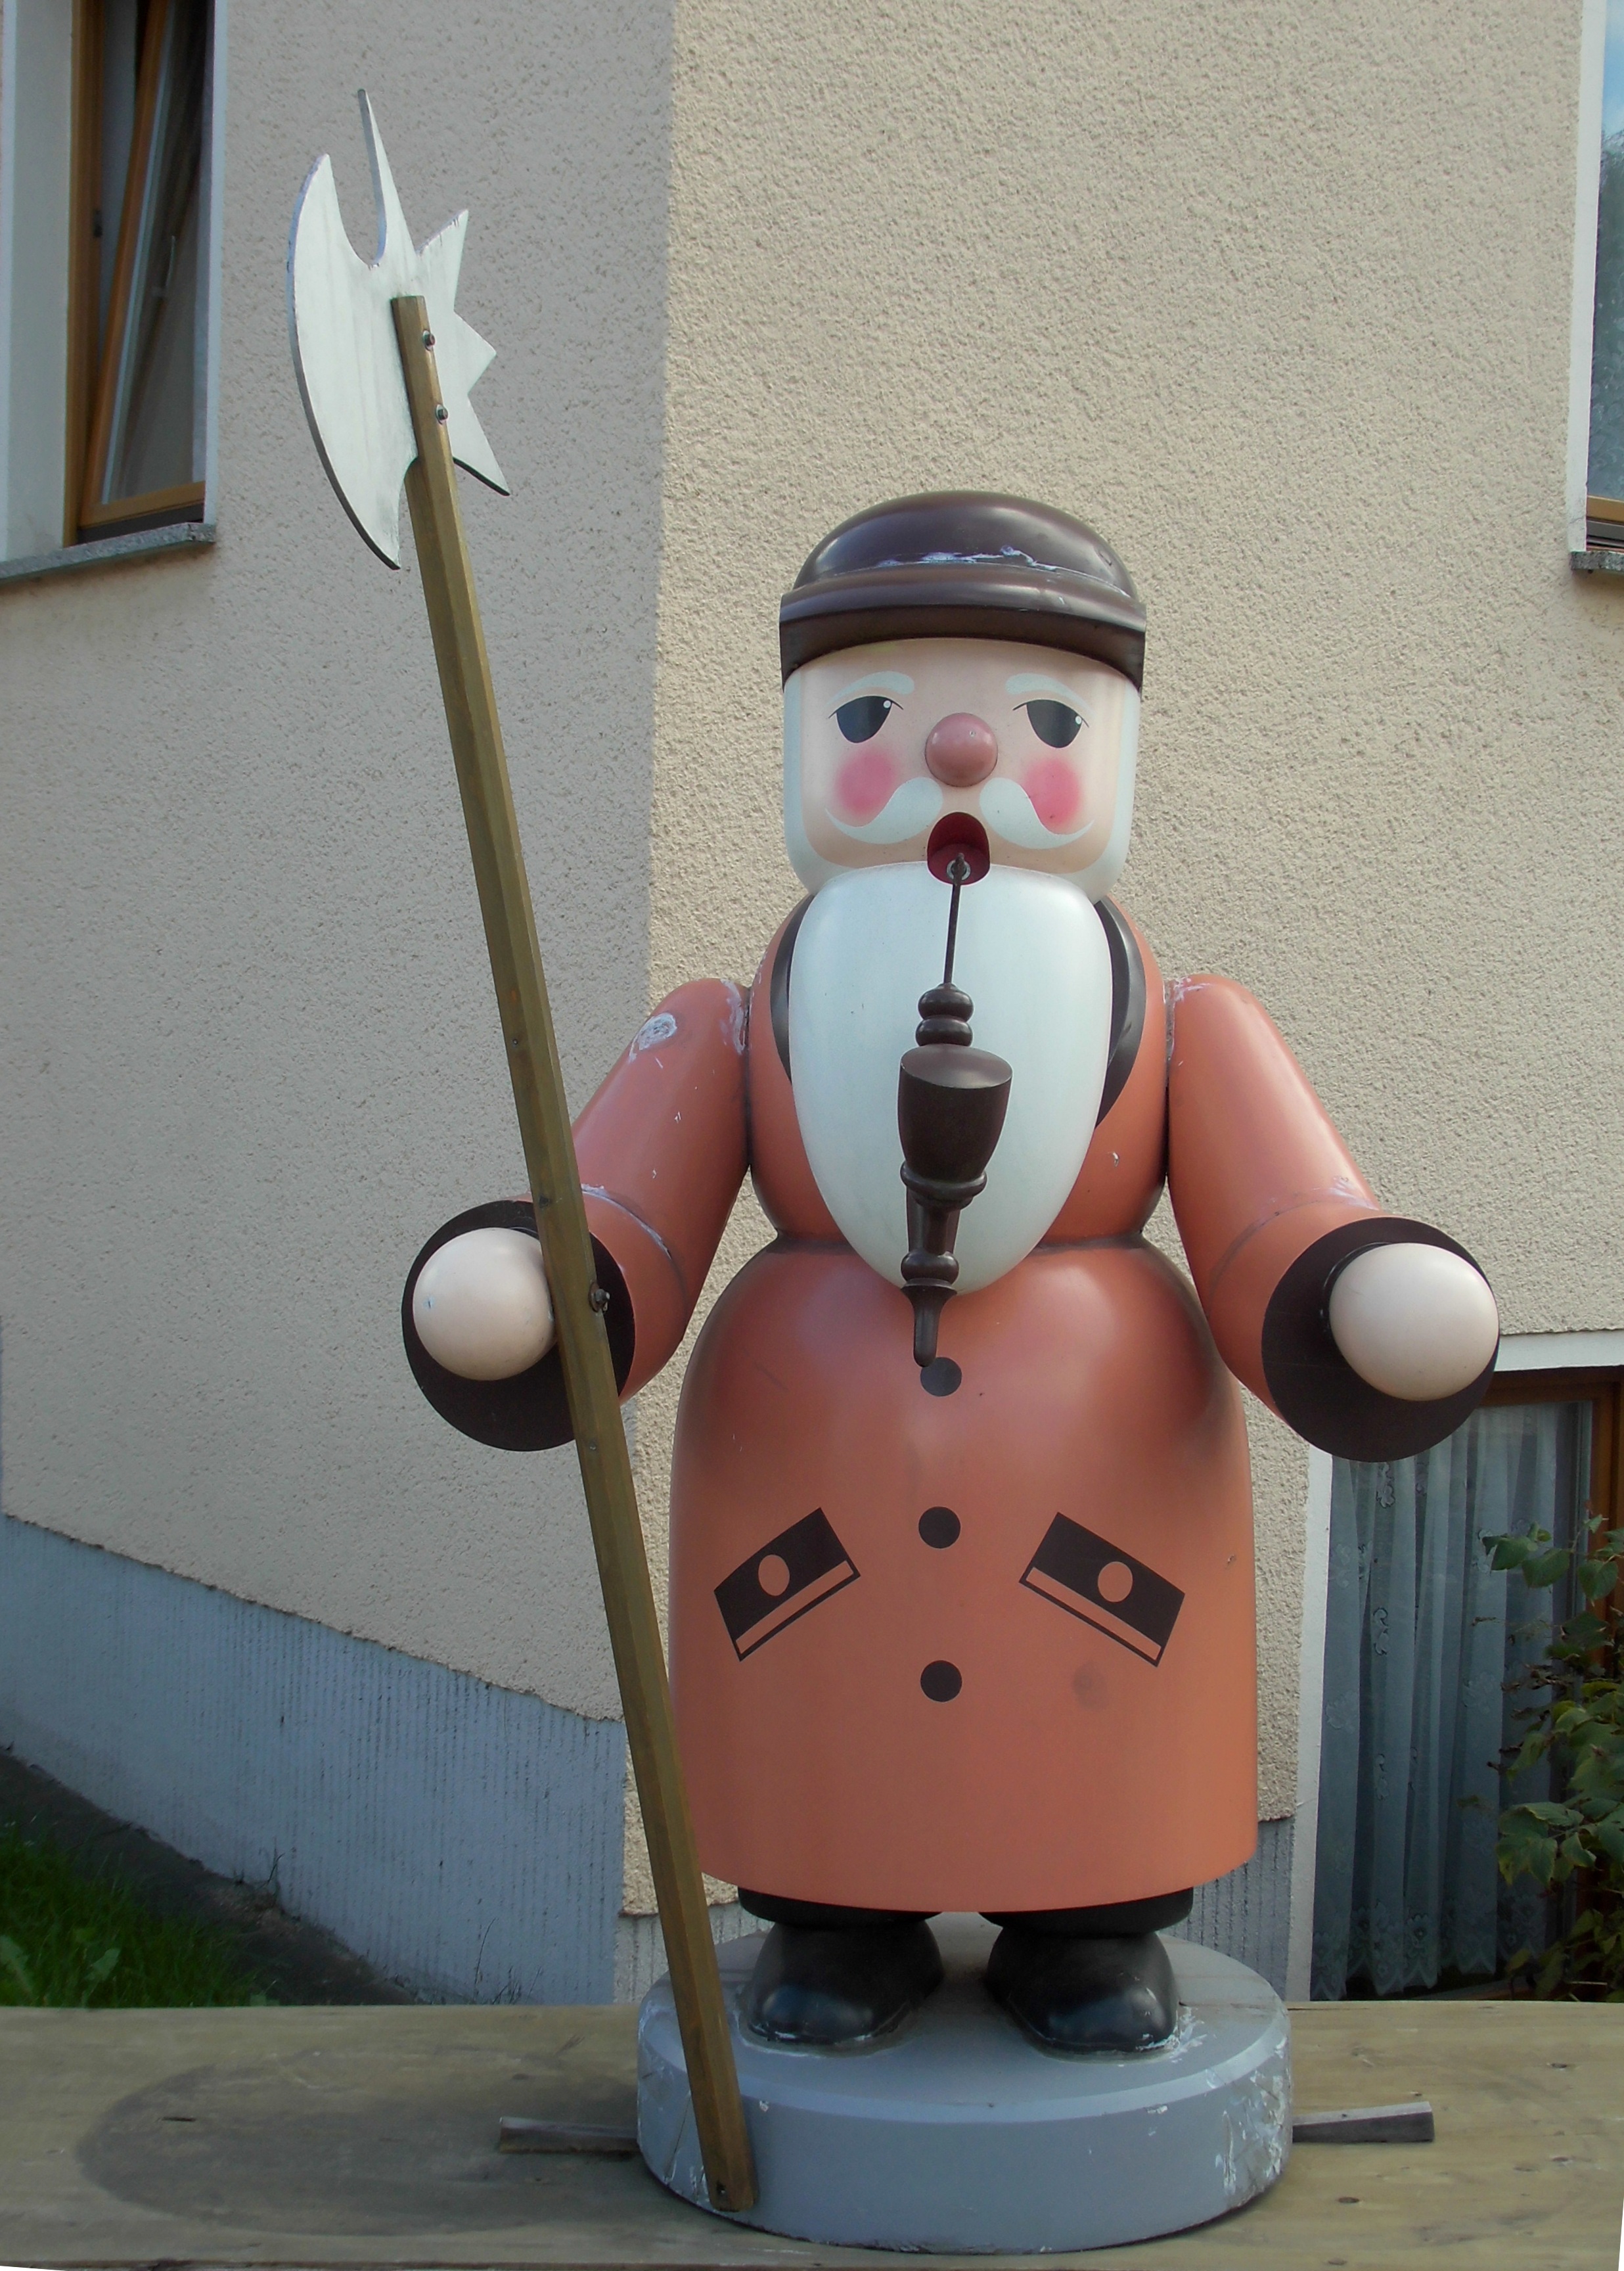
statue, advent, christmas decoration, christmas time, jewellery, sculpture, art, place, snowman, tradition, mascot, folk, smoker, ore mountains, plus size, gahlenz